Natalya Marchenkova

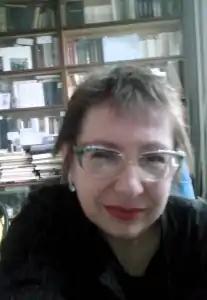
Marchenkova in 2011

Natalya Semyonovna Marchenkova (Ukrainian: Марченкова Наталя Семенівна; born 1948) is a Soviet and Ukrainian animator and animation director.